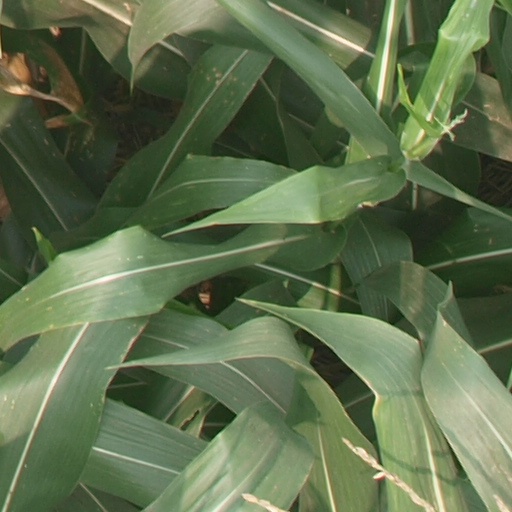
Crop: maize; corn